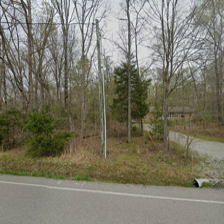
Label: streetView